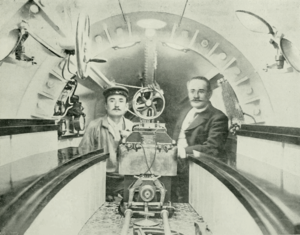
Claude Goubet est un ingénieur français, né à Lyon en 1837, mort à Paris 7ᵉ le 15 janvier 1903. Il est le créateur du premier sous-marin français. Ce dernier était propulsé à l'électricité.